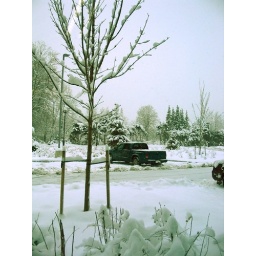
Out my office window at the guest parking. There's snow falling in there, but it's hard to see in the photo.